Now I'll Tell

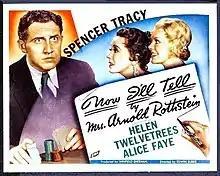

Now I'll Tell is a 1934 American pre-Code drama film directed by Edwin J. Burke starring Spencer Tracy, Helen Twelvetrees, and Alice Faye. It was produced by Fox Film shortly before the company's merger with Twentieth Century Pictures. It marked the final screen appearance of former silent star Alice Calhoun.